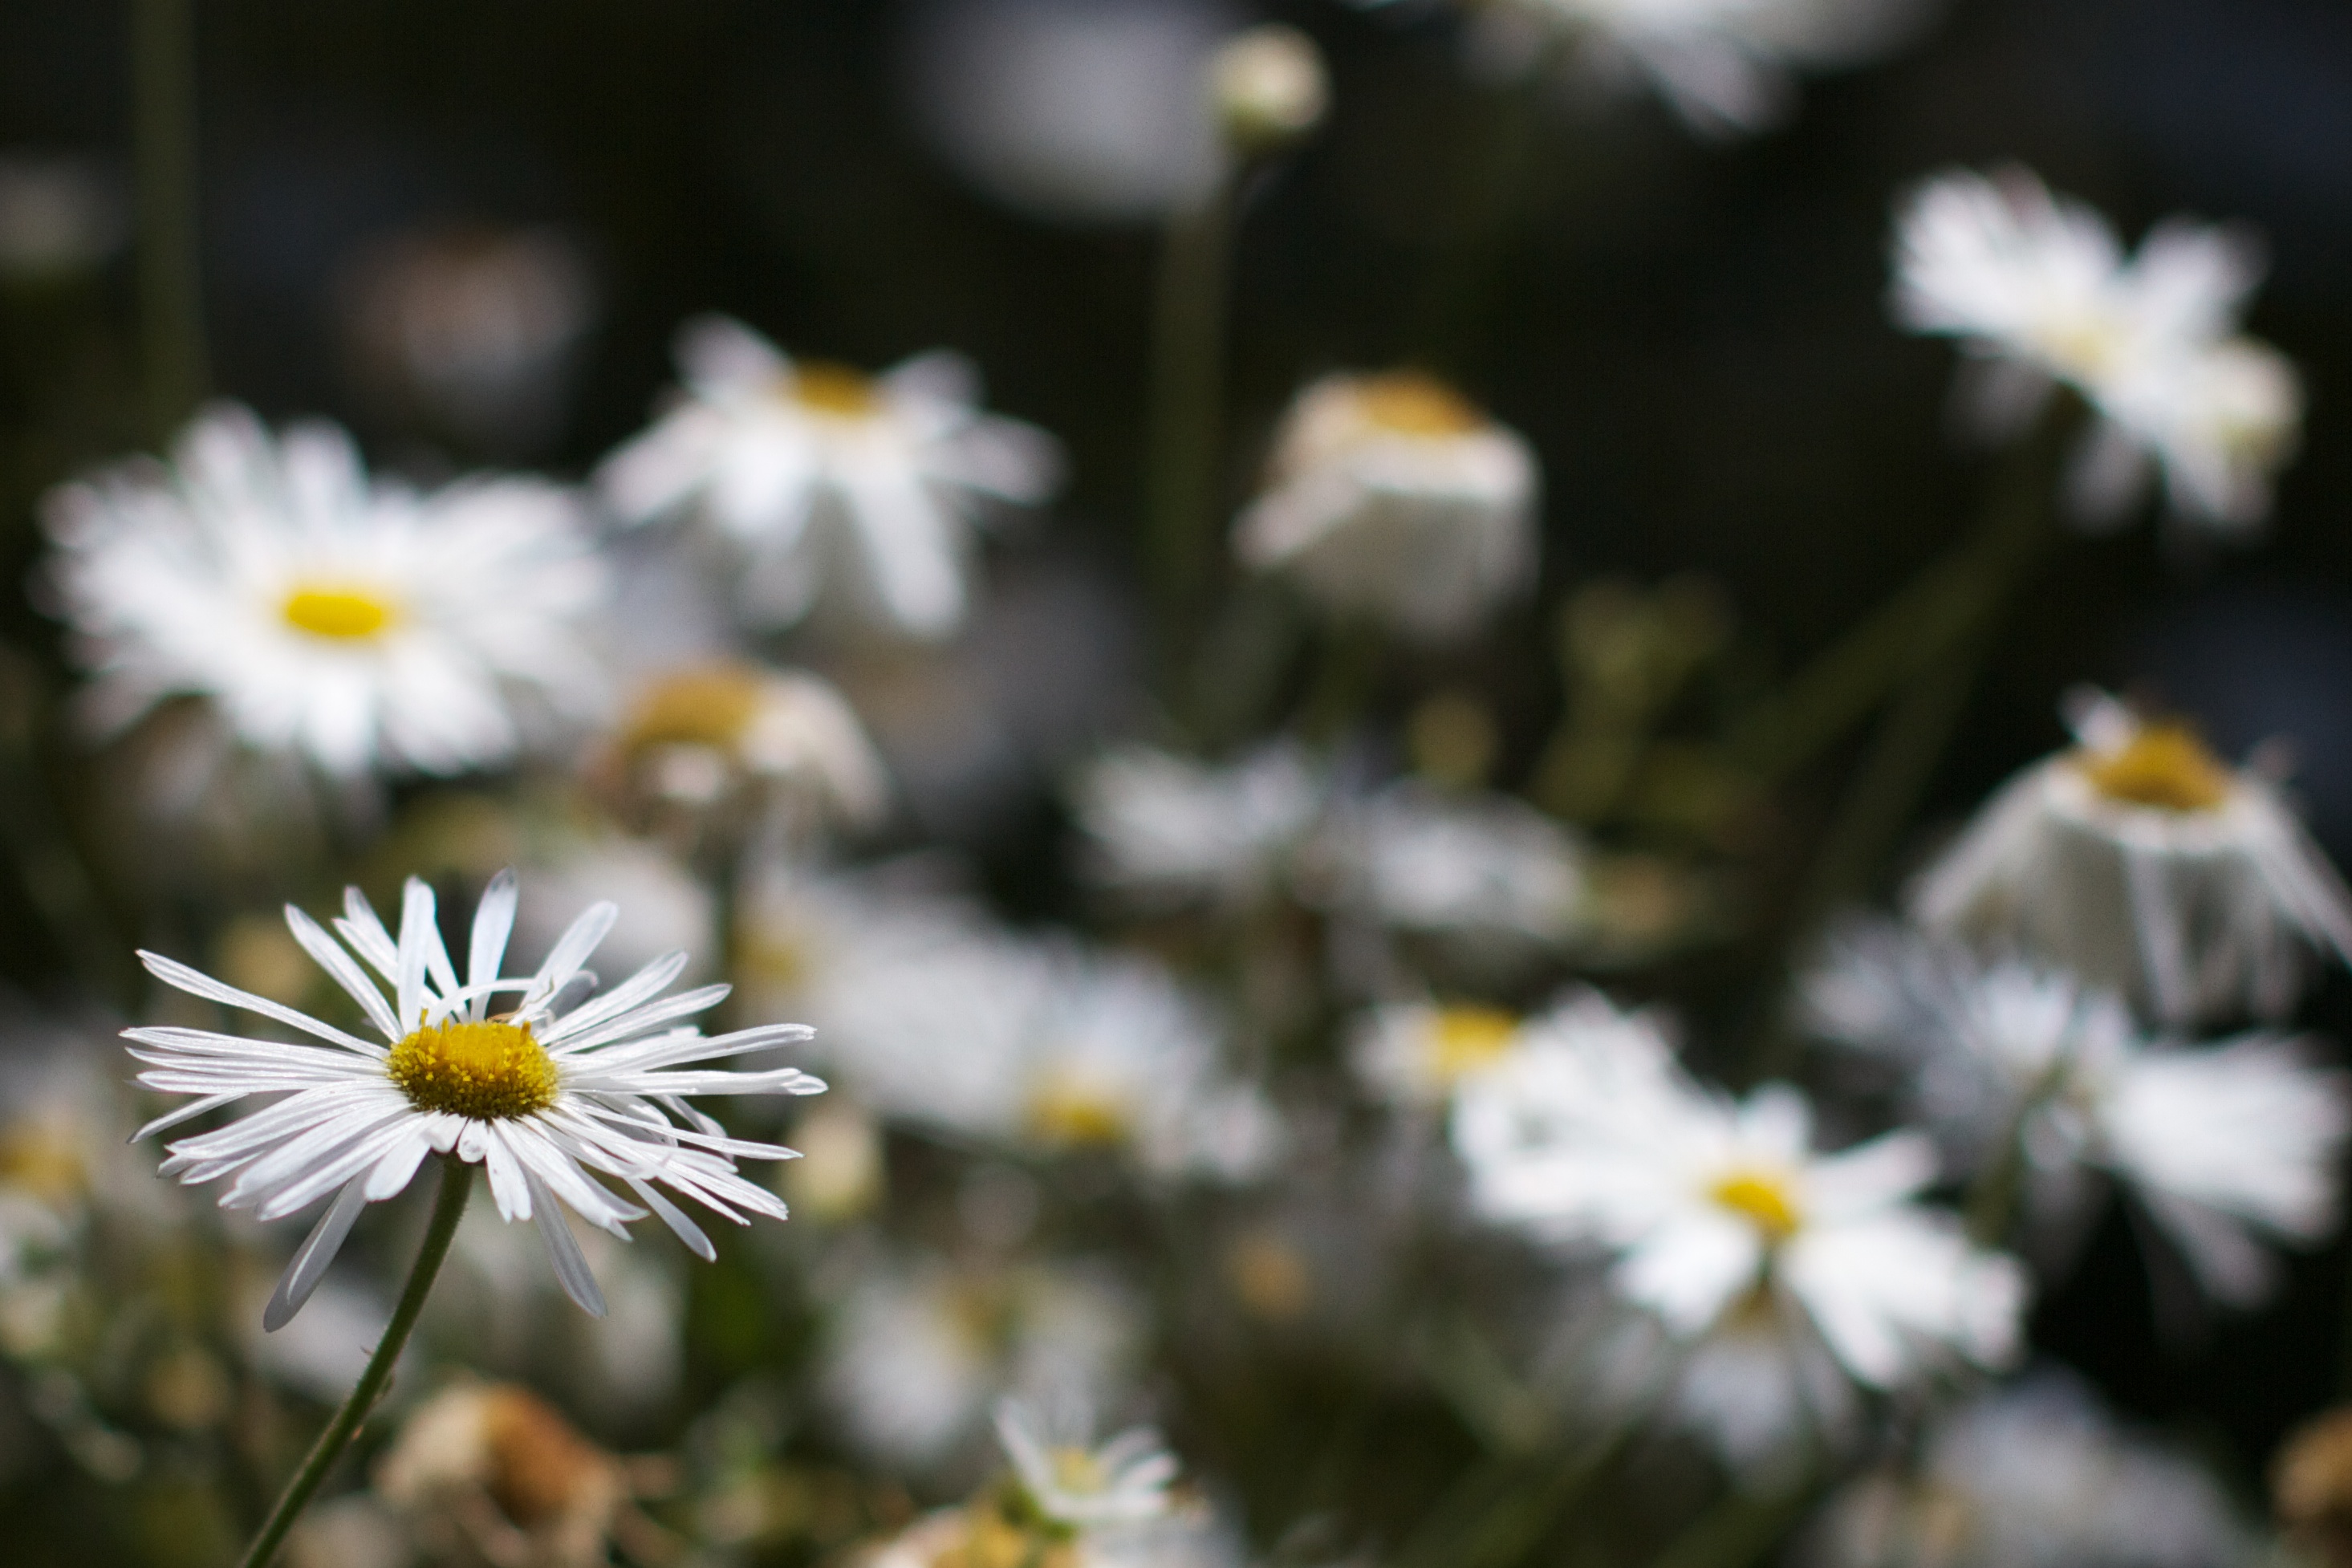
flower, nature, flora, daisy, plant, oxeye daisy, yellow, botany, close up, land plant, chamaemelum nobile, petal, blossom, macro photography, daisy family, flowering plant, wildflower, sunlight, marguerite daisy